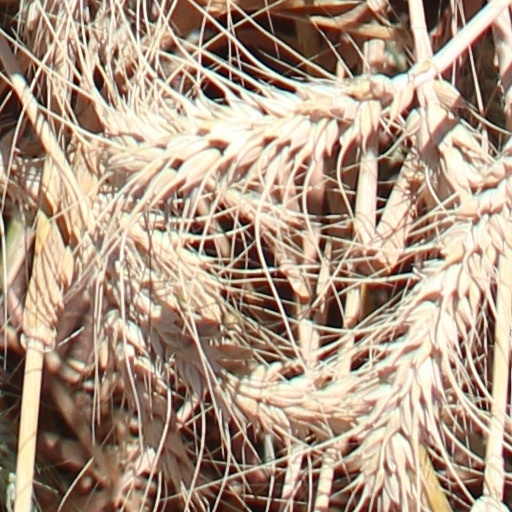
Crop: wheat